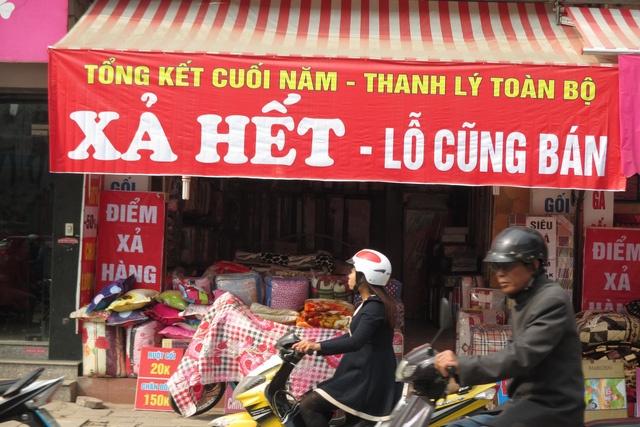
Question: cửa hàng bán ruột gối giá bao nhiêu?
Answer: cửa hàng bán ruột gối giá 20 k